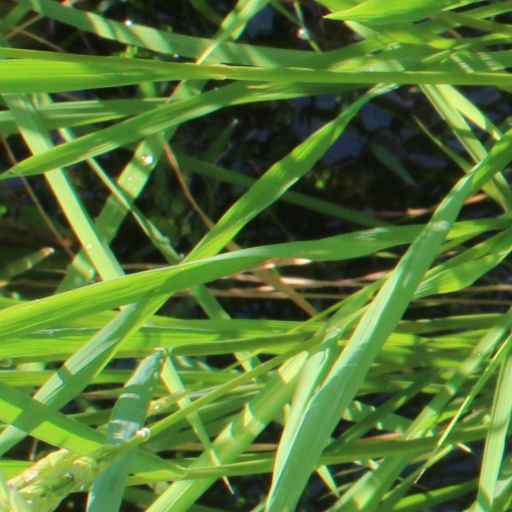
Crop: rice